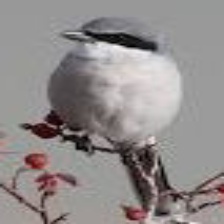
Species: LOGGERHEAD SHRIKE
Scientific name: LANIUS LUDOVICIANUS